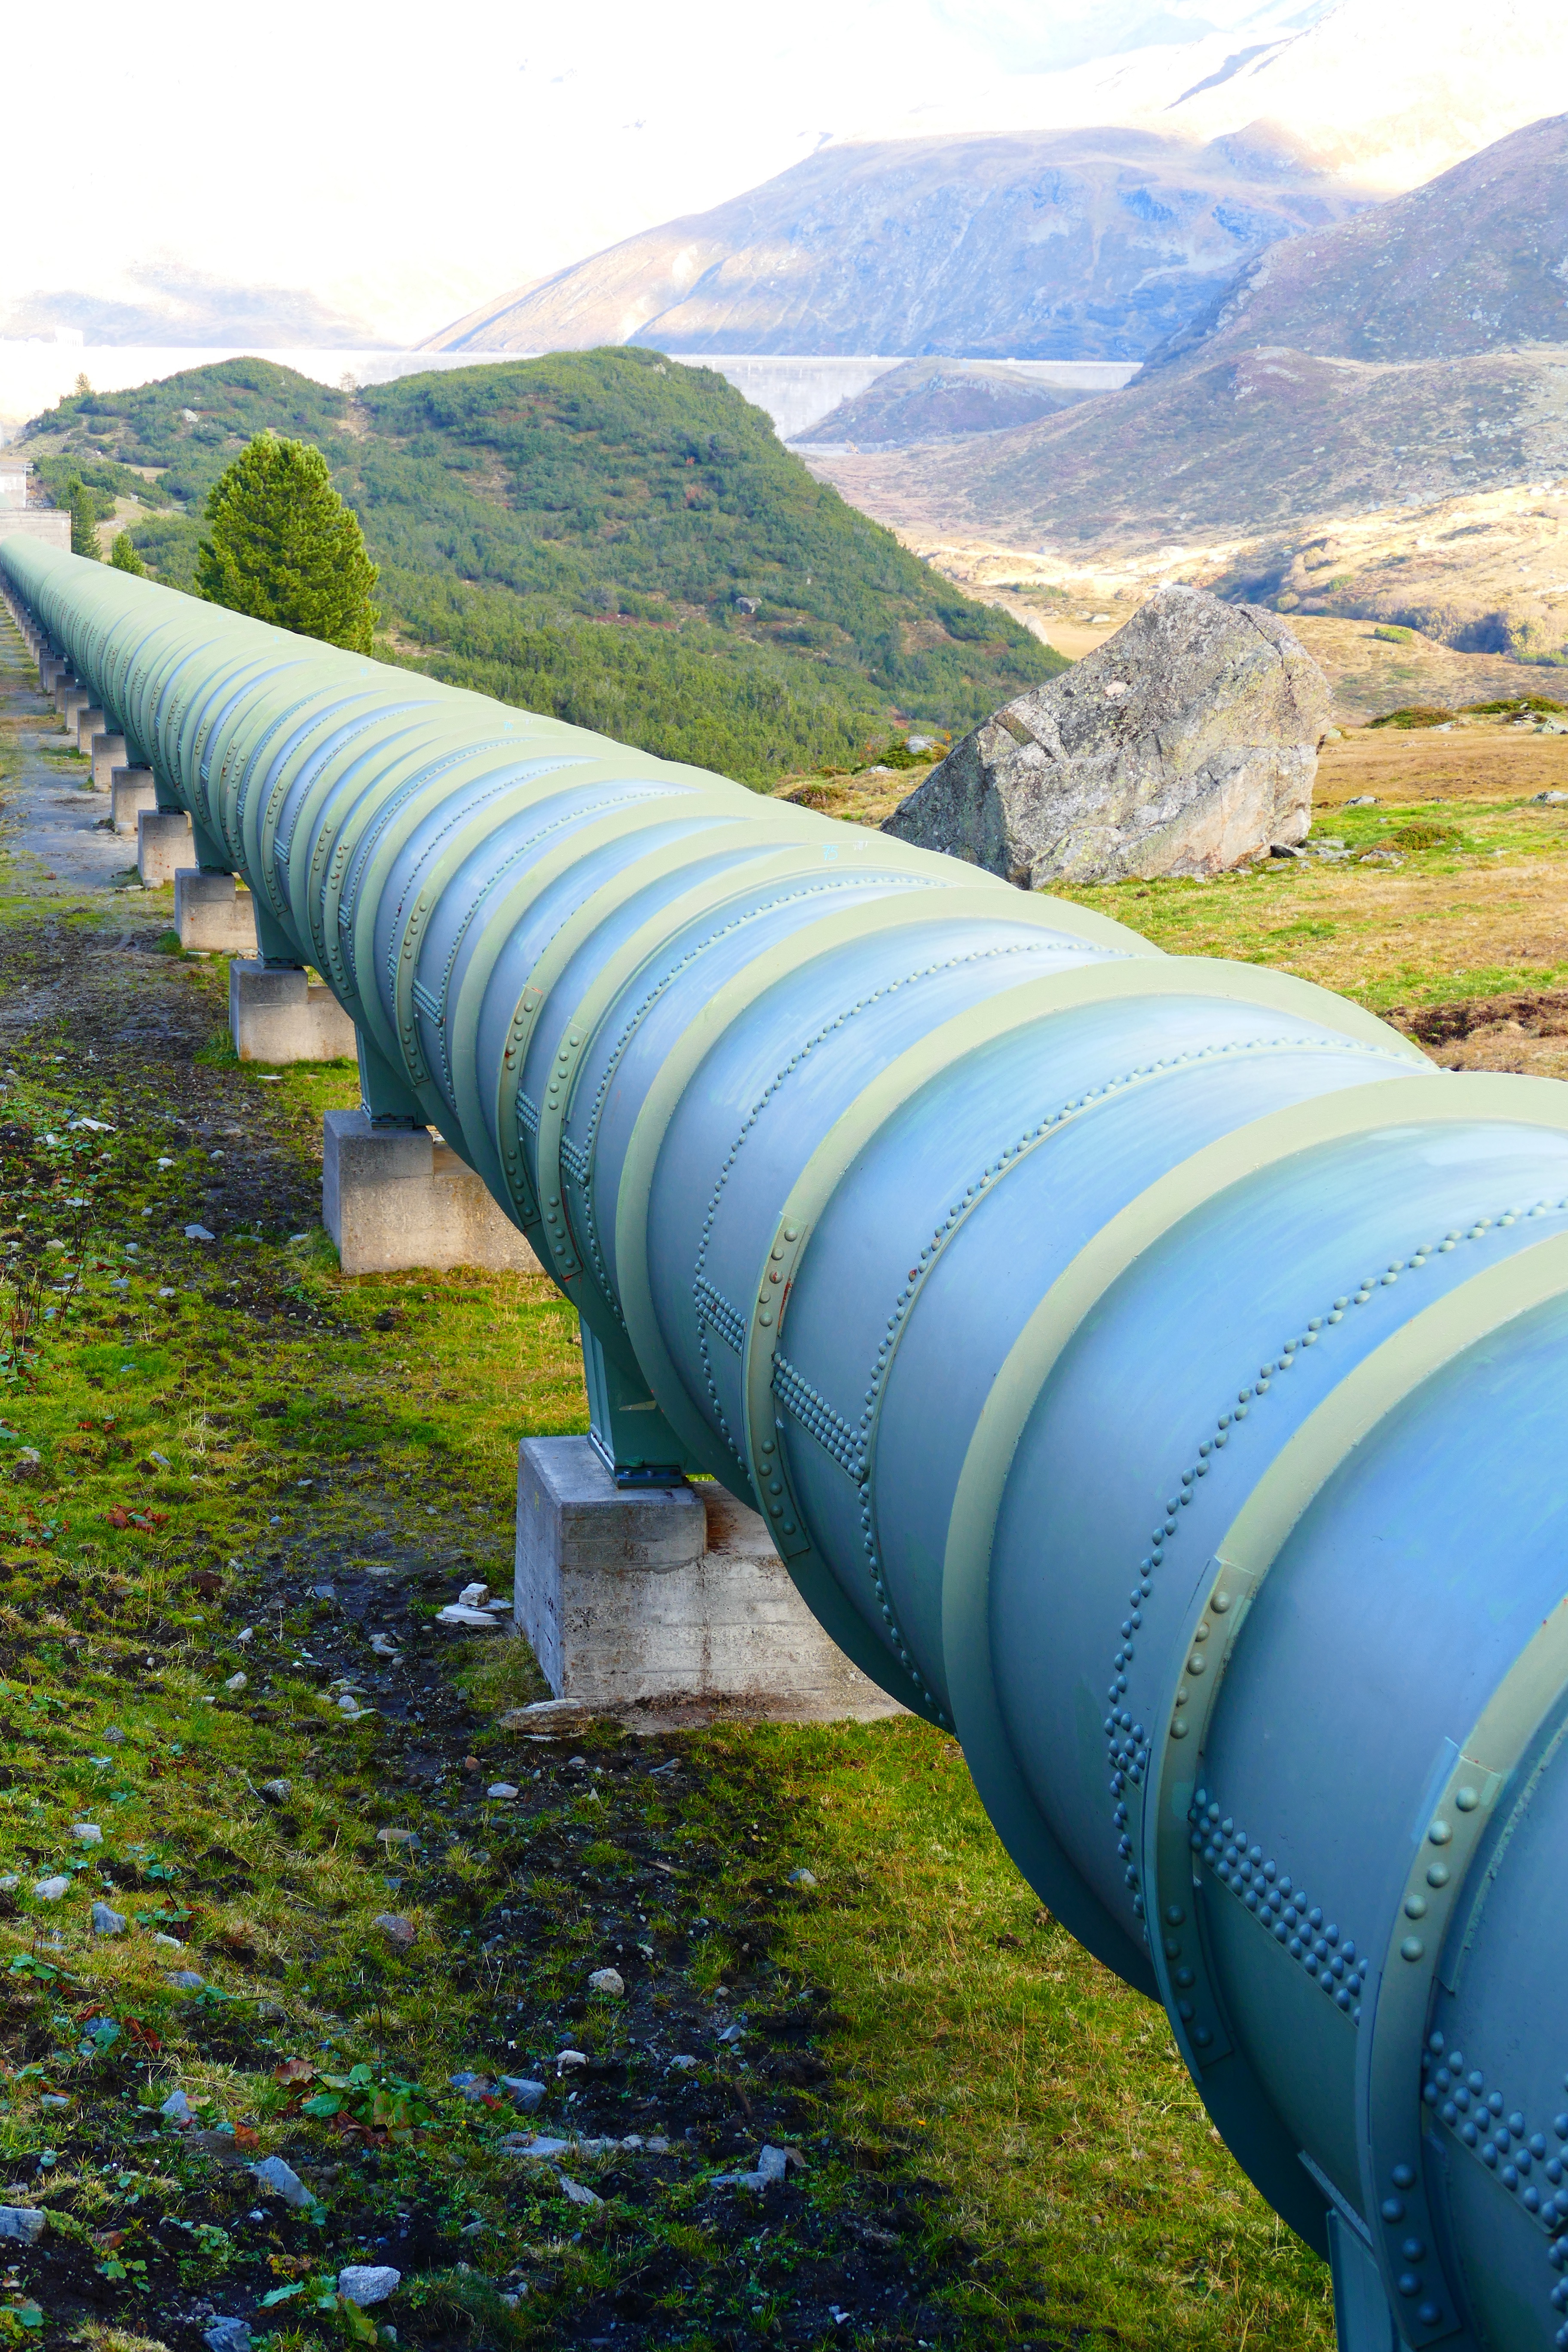
water, tube, wind, line, flow, energy, guide, pipeline, pressure water line, water running, water supply, man made object, atmosphere of earth, outdoor structure, pipeline transport